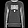
Label: Pullover